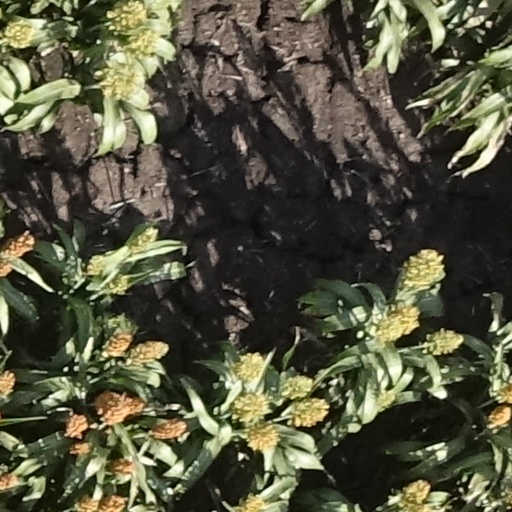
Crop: sorghum